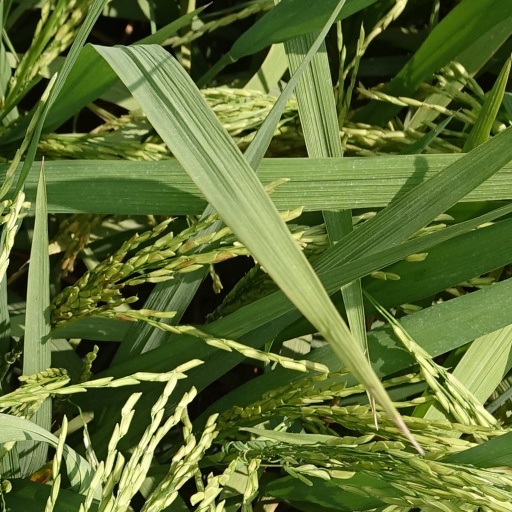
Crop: rice